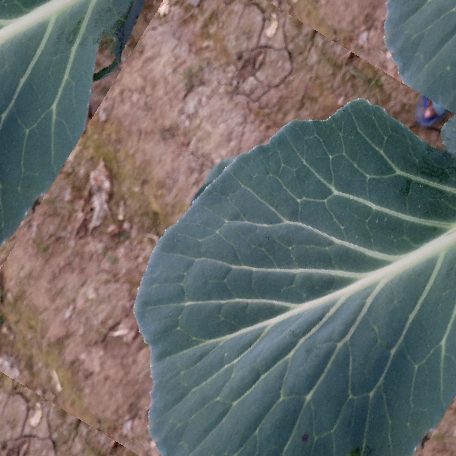
Label: Disease Free